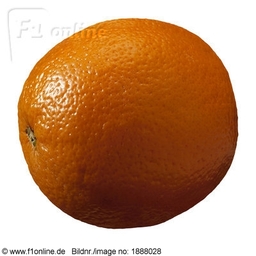
Label: Orange